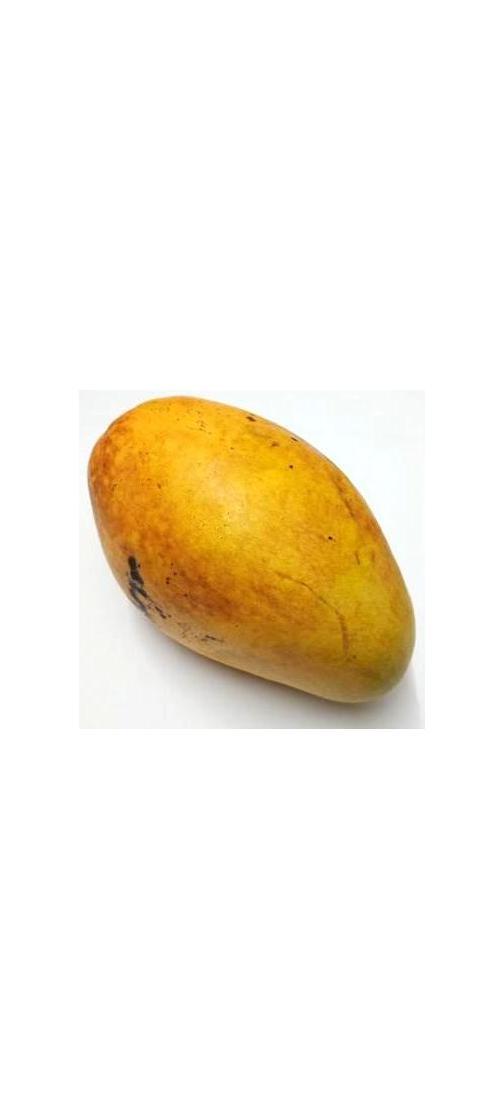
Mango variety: Bari-11